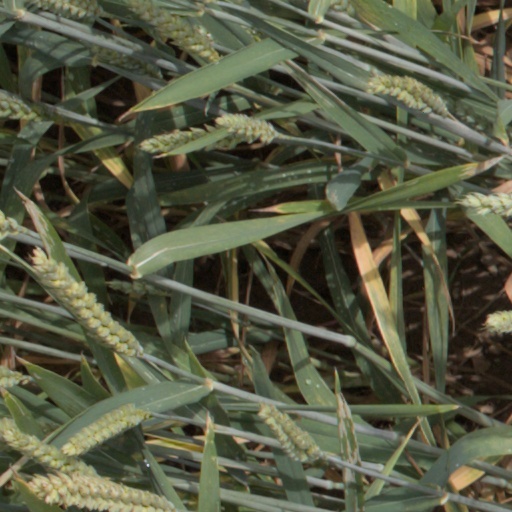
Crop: wheat